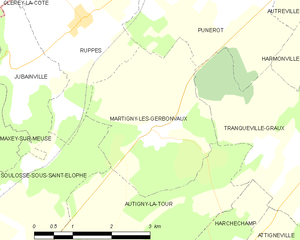
Carte des communes françaises Martigny-les-Gerbonvaux